1990 Stanley Cup playoffs

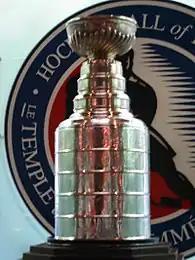
The Stanley Cup.

The 1990 Stanley Cup playoffs for the National Hockey League (NHL) championship began on April 5, 1990, following the 1989–90 regular season. The sixteen teams that qualified, from the top four teams of the four divisions, played best-of-seven series. The Conference Champions played a best-of-seven series for the Stanley Cup.